Akkadian Empire

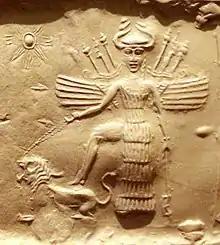
Goddess Ishtar on an Akkadian seal, 2350–2150 BC

The Akkadian government formed a "classical standard" with which all future Mesopotamian states compared themselves. Traditionally, the "ensi" was the highest functionary of the Sumerian city-states. In later traditions, one became an "ensi" by marrying the goddess Inanna, legitimising the rulership through divine consent.